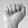
ASL letter: A